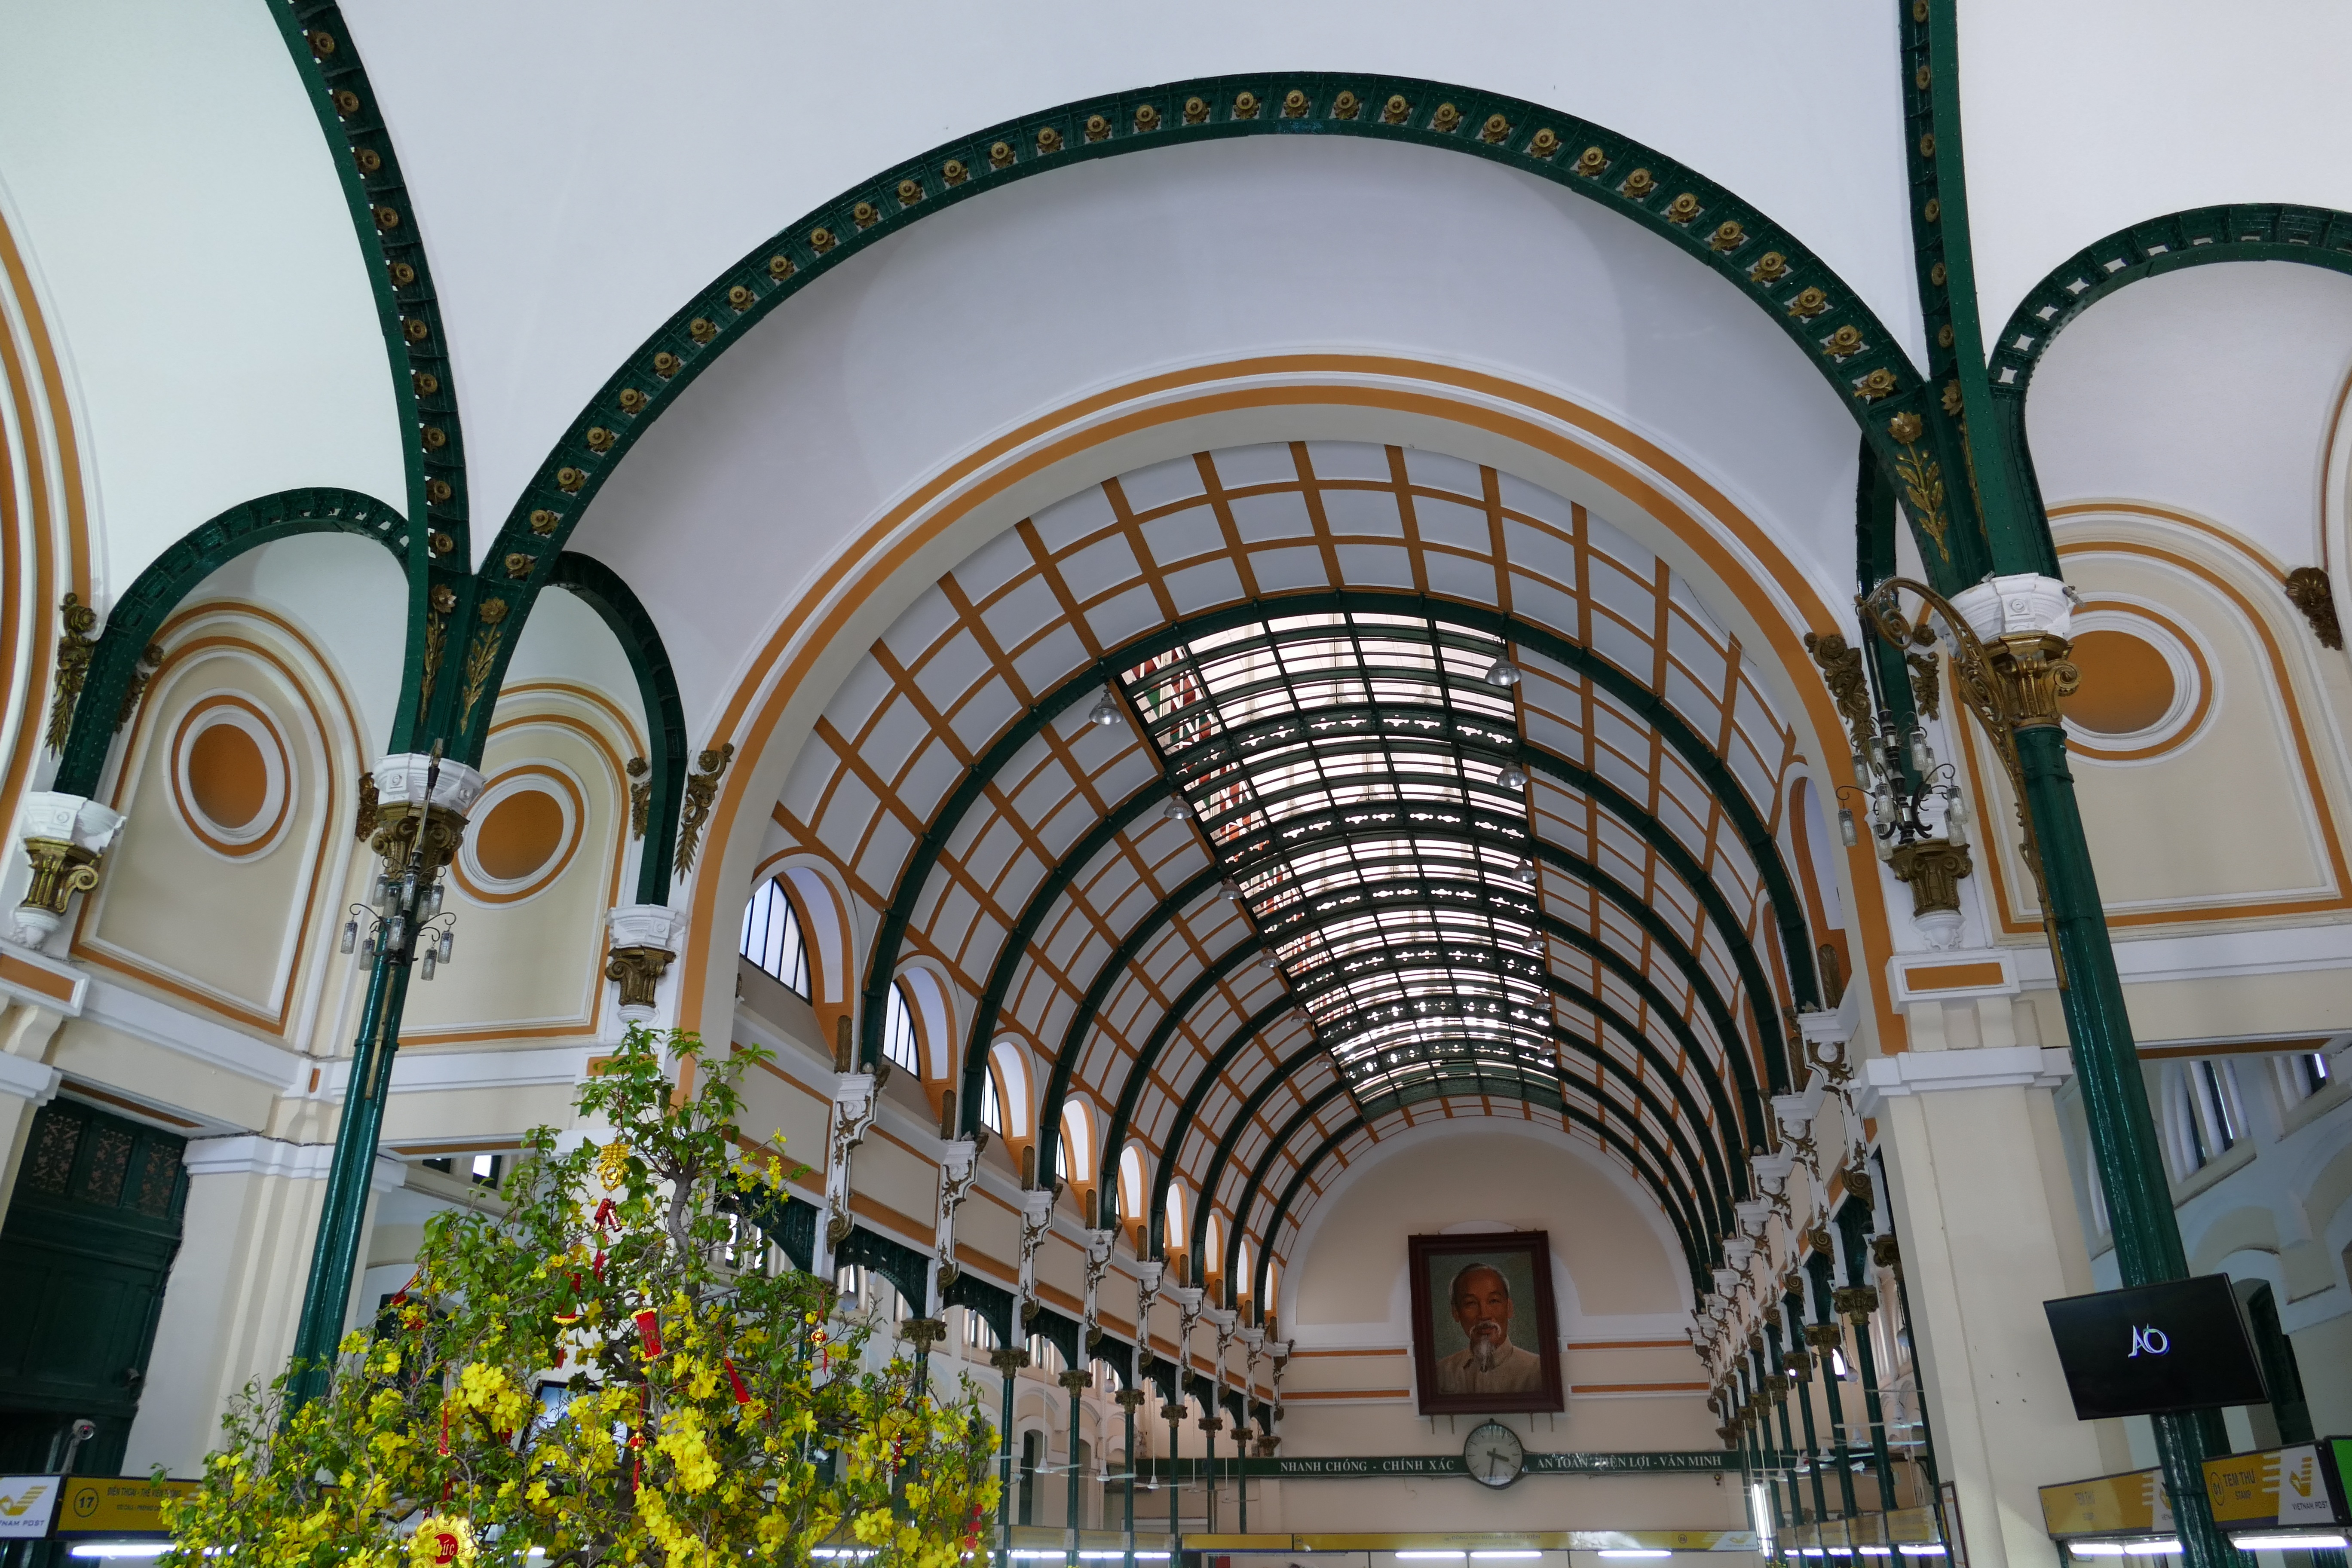
post, architecture, building, arch, hall, place of worship, places of interest, eiffel, synagogue, estate, historically, vietnam, saigon ho chi minh city